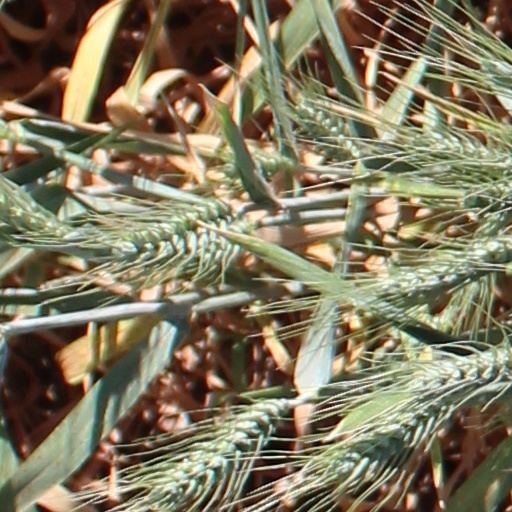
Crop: wheat